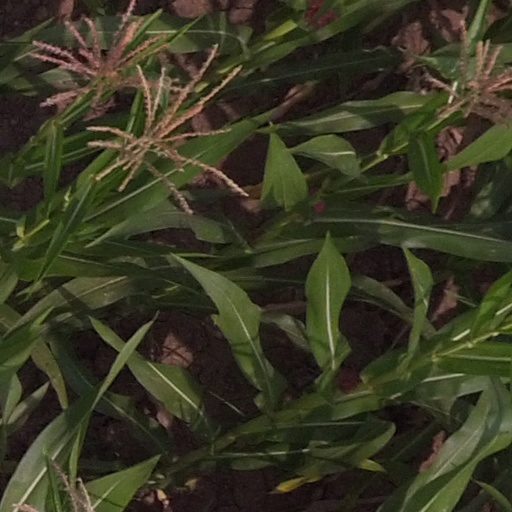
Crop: maize; corn